Pulmonary laceration

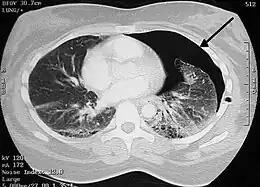
A CT scan of a pneumothorax, a chest injury that may accompany pulmonary laceration

A pulmonary laceration can cause air to leak out of the lacerated lung and into the pleural space, if the laceration goes through to it. Pulmonary laceration invariably results in pneumothorax (due to torn airways), hemothorax (due to torn blood vessels), or a hemopneumothorax (with both blood and air in the chest cavity). Unlike hemothoraces that occur due to pulmonary contusion, those due to lung laceration may be large and long lasting. However, the lungs do not usually bleed very much because the blood vessels involved are small and the pressure within them is low. Therefore, pneumothorax is usually more of a problem than hemothorax. A pneumothorax may form or be turned into a tension pneumothorax by mechanical ventilation, which may force air out of the tear in the lung.